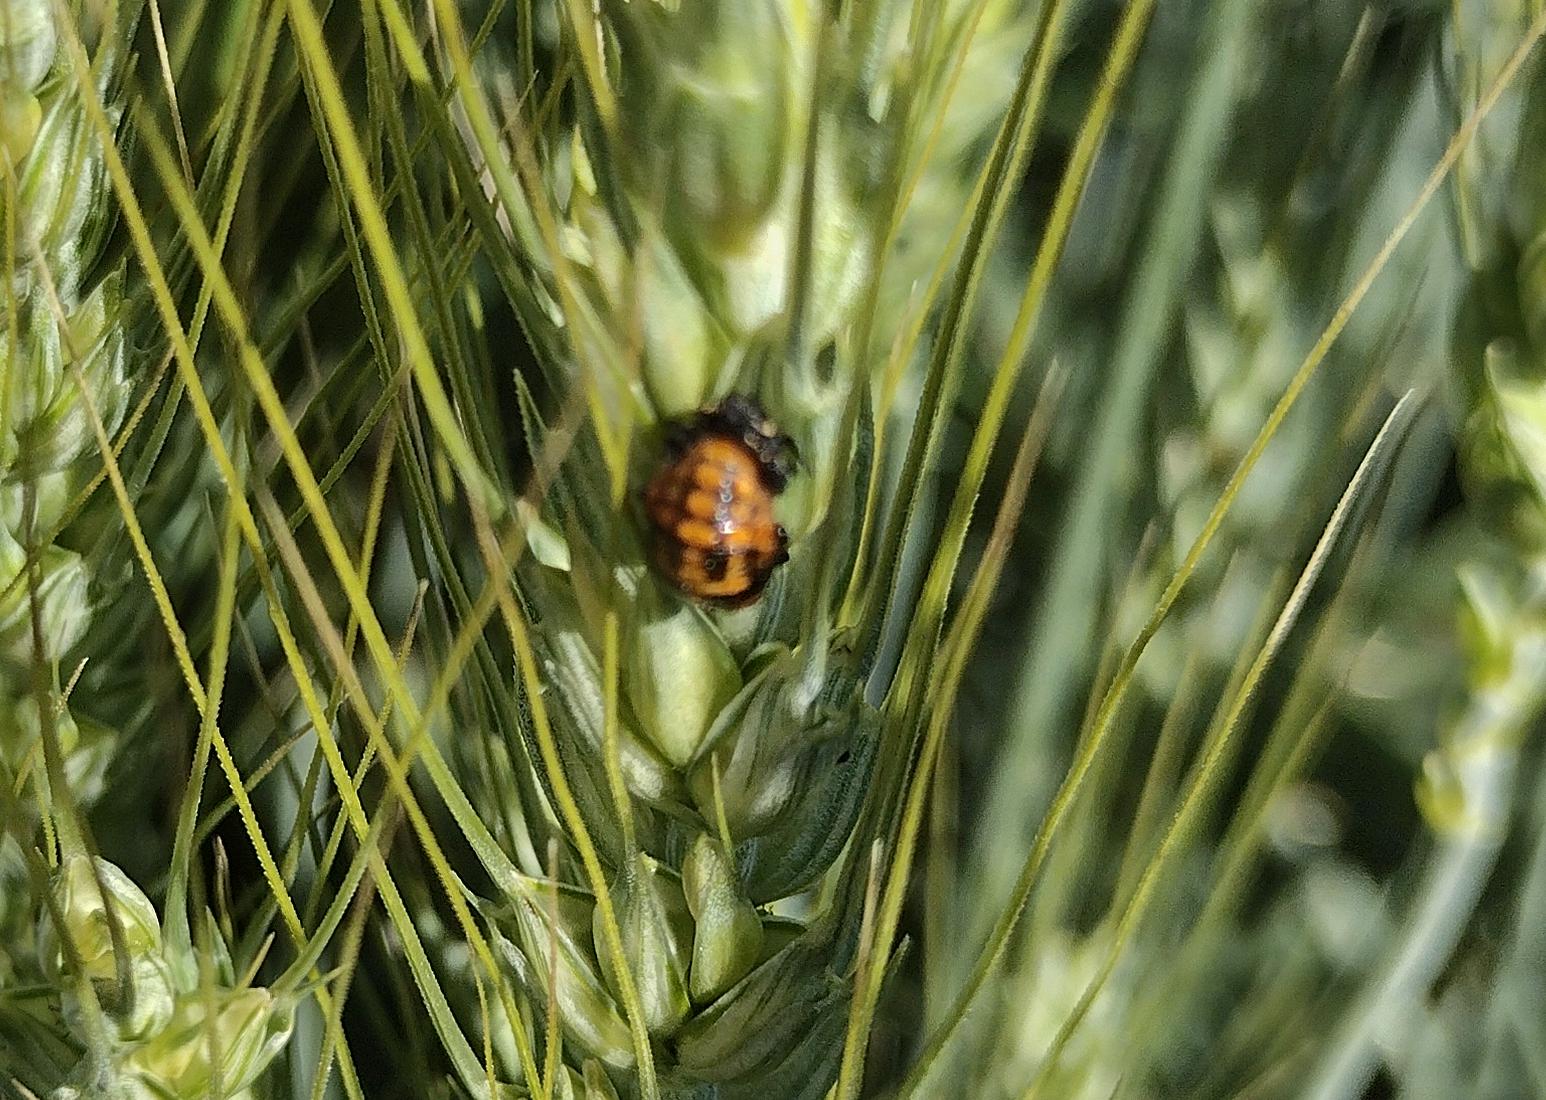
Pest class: predators